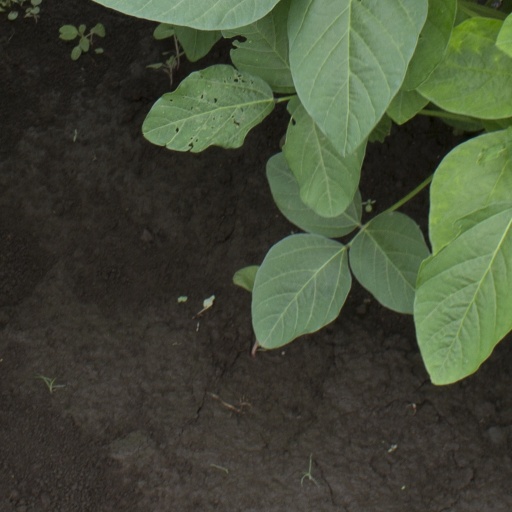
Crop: soybean